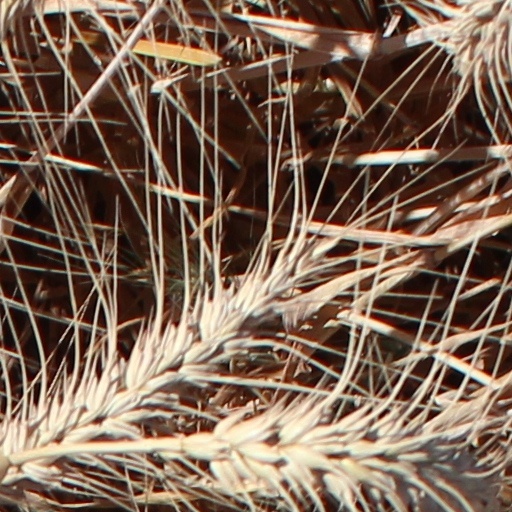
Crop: wheat